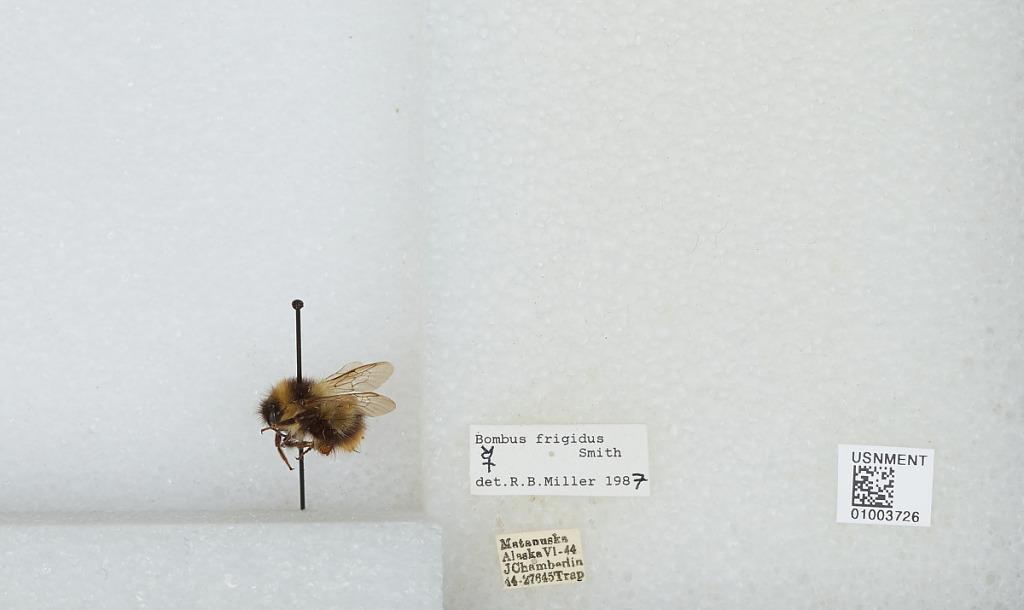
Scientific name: Bombus (Pyrobombus) frigidus Smith
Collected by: J. Chamberlin
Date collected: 1944-6-
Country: United States
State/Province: Alaska
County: Matanuska-Susitna
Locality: Matanuska
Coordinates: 61.38, -150.25
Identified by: Miller, R. B.